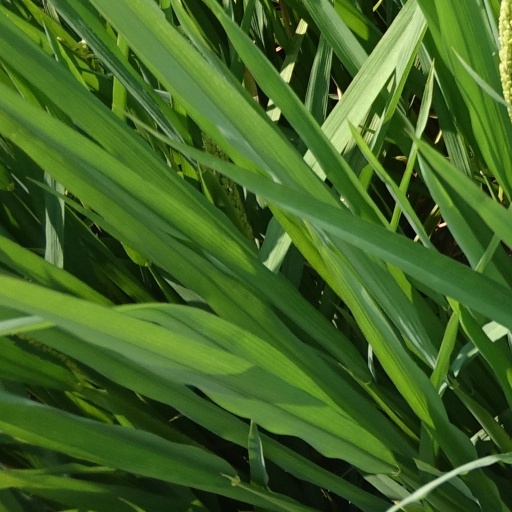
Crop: rice